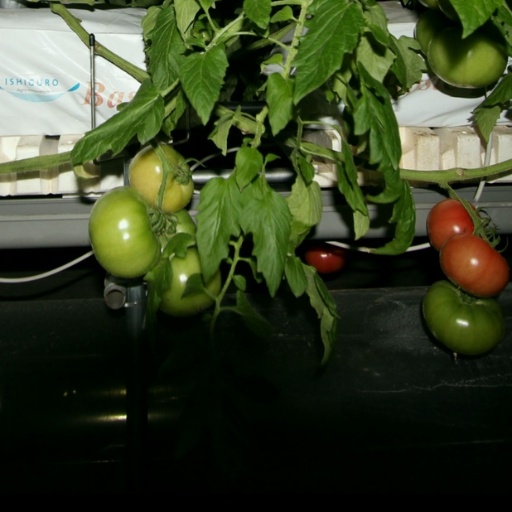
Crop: tomato